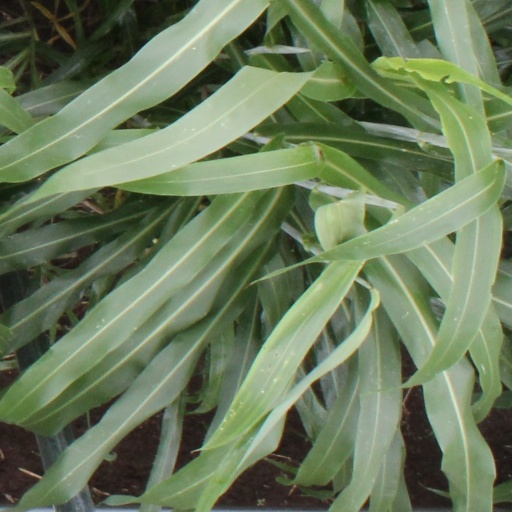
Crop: sorghum